Whitehead baronets

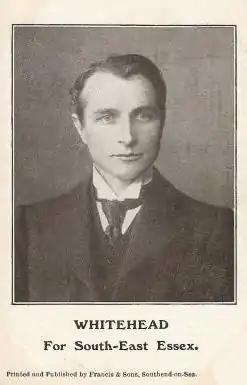
Sir Rowland Whitehead, 3rd Baronet

The Whitehead Baronetcy, of Highfield House in Catford Bridge in the County of Kent, is a title in the Baronetage of the United Kingdom. It was created on 26 November 1889 for James Whitehead, Lord Mayor of London between 1888 and 1889 and later member of parliament for Leicester. His younger son, the third baronet, was also a Member of Parliament.